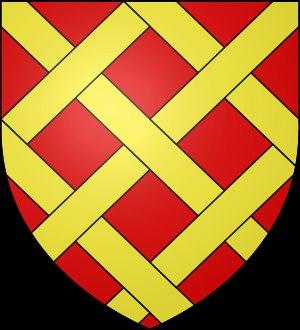
La seigneurie de Villars est une ancienne seigneurie du Moyen Âge. Elle se situait dans la partie sud du département de l'Ain, à mi-chemin entre Lyon et Bourg-en-Bresse, au cœur de la région de la Dombes. Elle relève d'abord de la famille de Villars. Le titre de seigneur de Villars est en usage dès le Xᵉ siècle ; les terres seront érigées en comté en 1497 puis en marquisat en 1565.